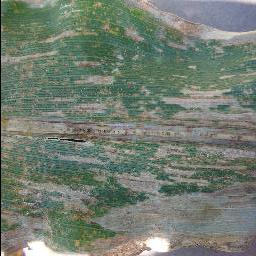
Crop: corn
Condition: (maize)_cercospora_spot_gray_spot